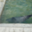
Label: otter